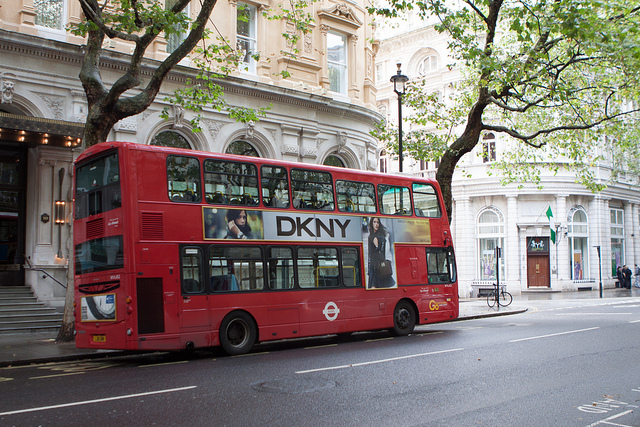
A double deck tour bus parked at the side of a street.

A red double decker bus driving down a street.

A double decker bus moves down a city street.

A bus parked on the side of the road.

a red bus that is next to a large building